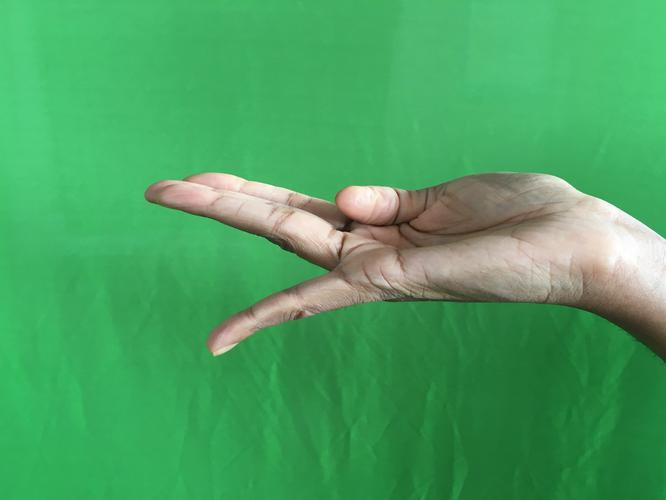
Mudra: Chaturam
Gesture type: single_hand